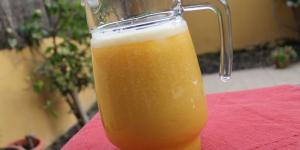
zumo de manzana con thermomix